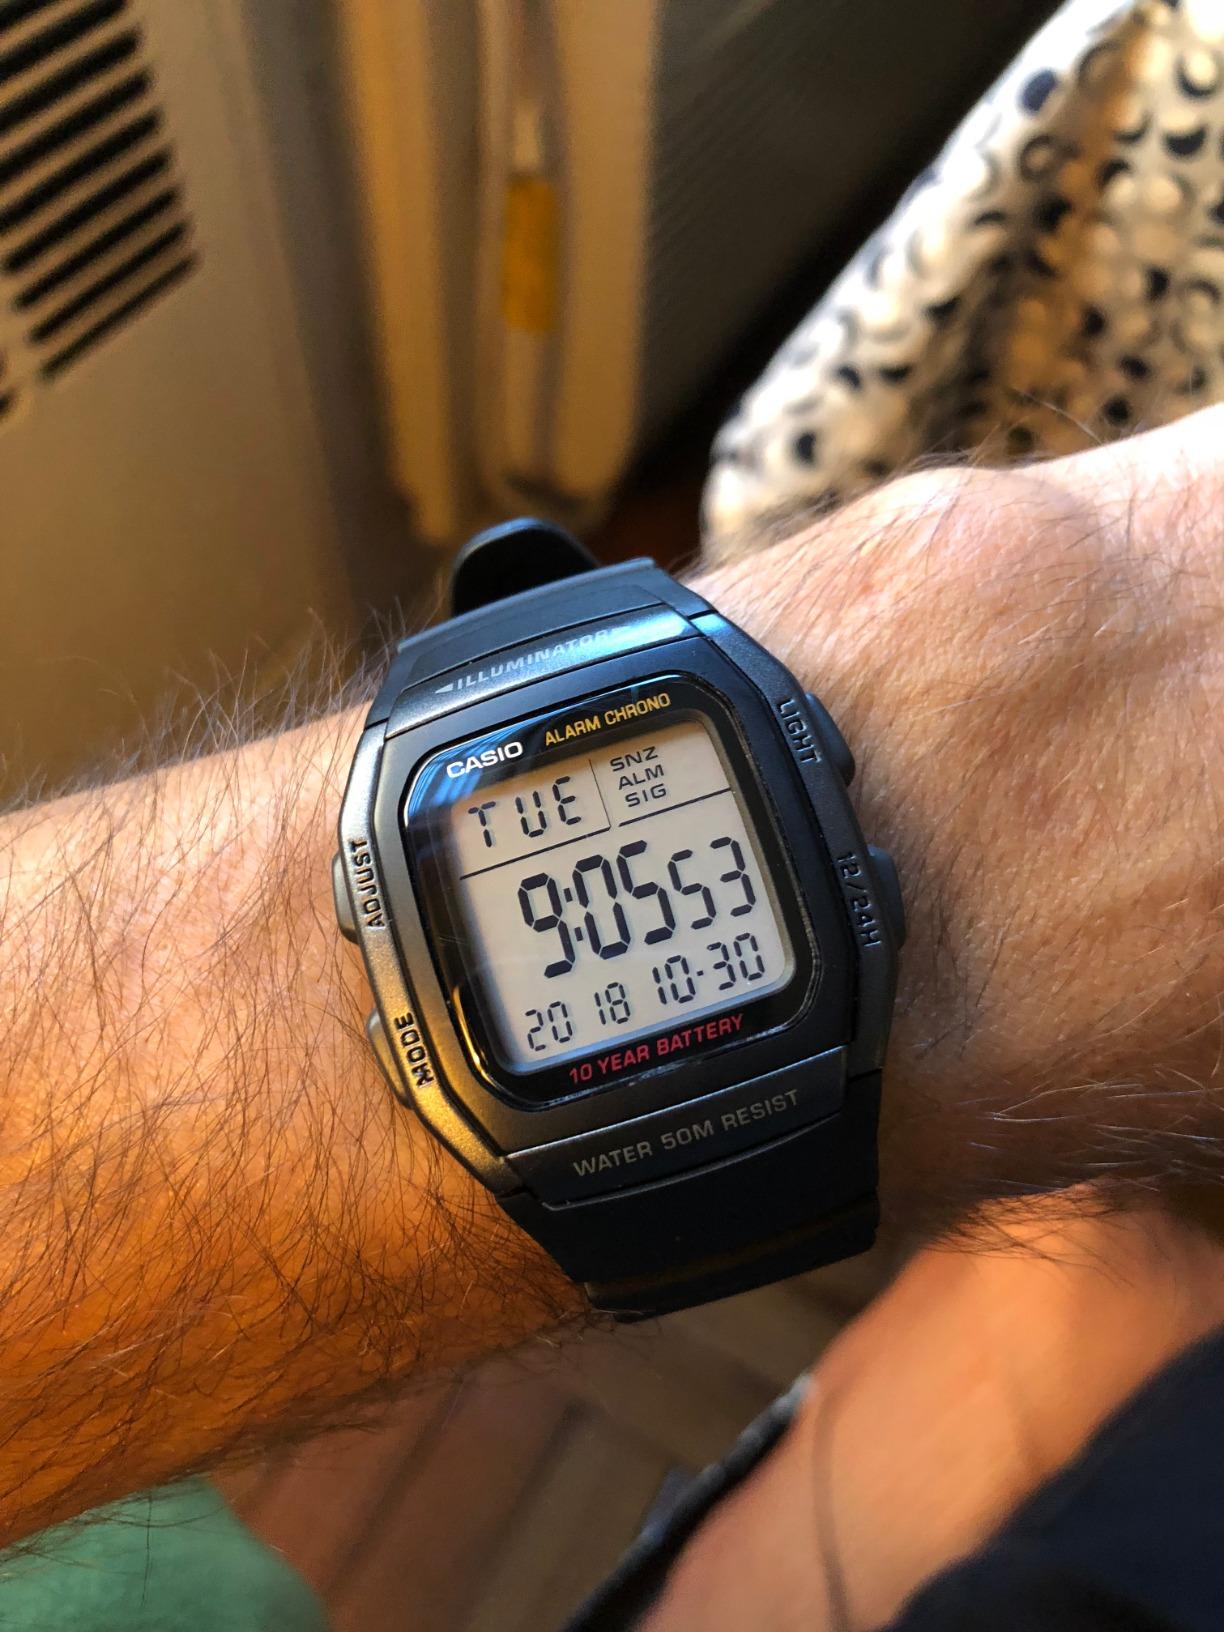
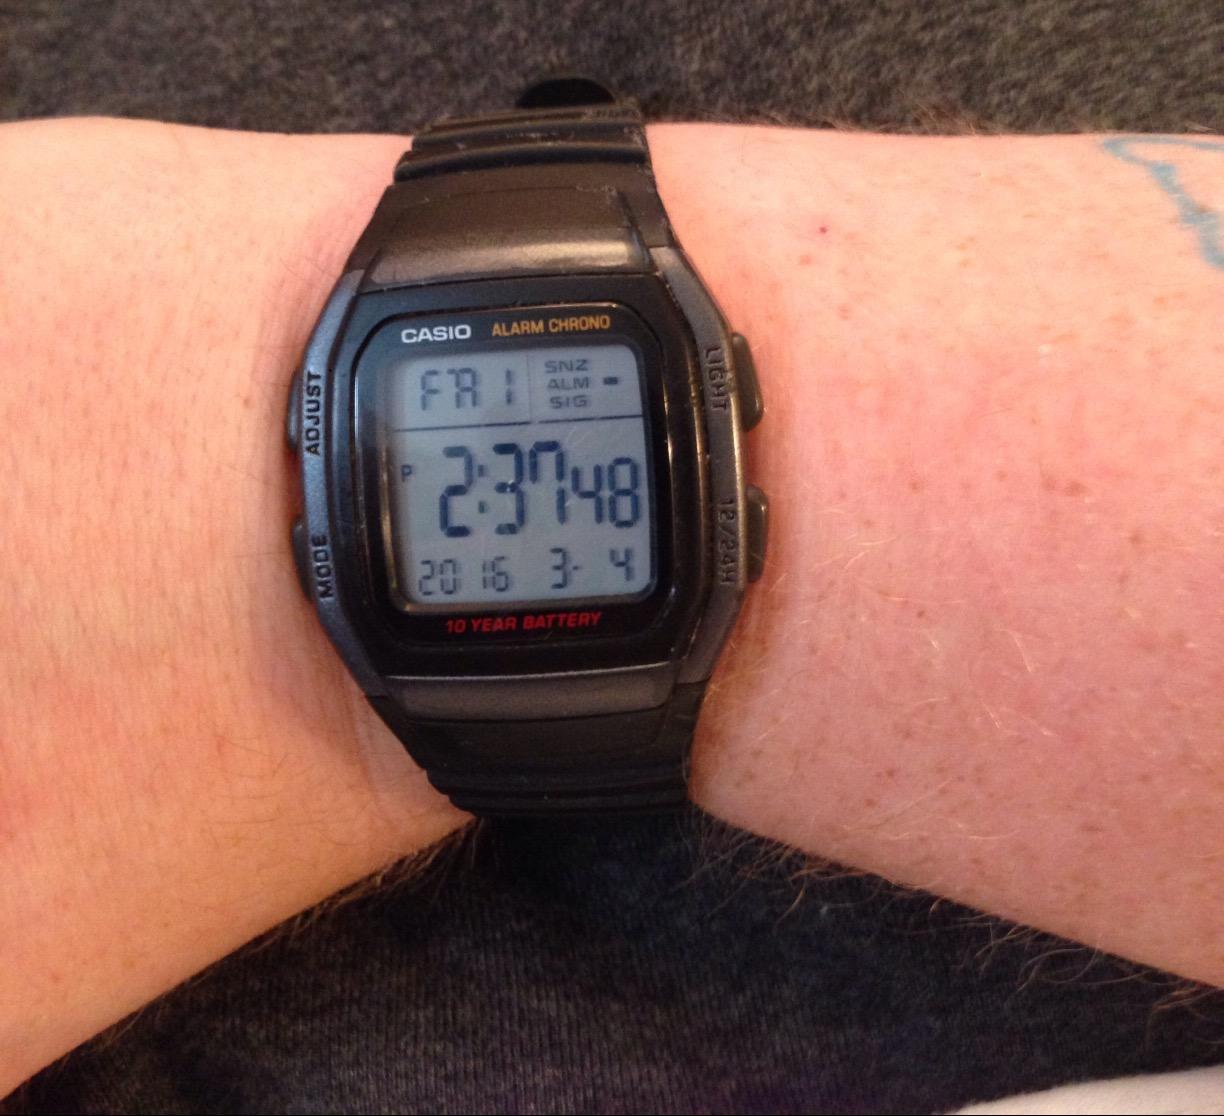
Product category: accessories_watch
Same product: yes